Mary D. Hume (steamer)

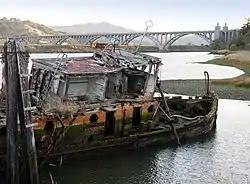
"Mary D. Hume" and Isaac Lee Patterson Bridge

The Mary D. Hume was a steamer built at Gold Beach, Oregon in 1881, by R. D. Hume, a pioneer and early businessman in that area. Gold Beach was then called Ellensburg. The Hume had a long career, first hauling goods between Oregon and San Francisco, then as a whaler in Alaska, as a service vessel in the Alaskan cannery trade, then as a tugboat. She was retired in 1977 and returned to Gold Beach. In 1985 she sank in the Rogue River and has remained there ever since as a derelict vessel on the shoreline. The "Hume" is listed on the National Register of Historic Places.